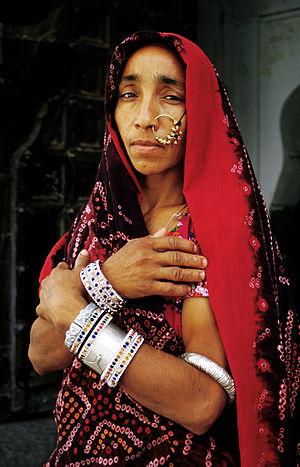
Une femme prise en photo à Bûndî, dans le Rajasthan (Inde) en 1986. മലയാളം: ഇന്ത്യയിലെ രാജസ്ഥാനിലെ ബുണ്ടിയിലെ ഒരു വനിത, 1986-ൽ എടുത്ത ചിത്രം.